Butlins Skegness

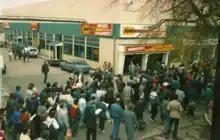
A Spring Harvest parade at Butlins Skegness in the early 1990s

In 1987, the resort benefited from a £14 million (2011:£) investment and improvement scheme, following which the resort was known as Funcoast World. Around this time, many of the structures were subject to change with the demolition of many chalets and some central buildings including the Windsor dining hall and Empire theatre. The 1980s saw the removal of the miniature railway and chairlift system, but also saw the construction of a new indoor swimming pool named the Funsplash and an outdoor fun pool.